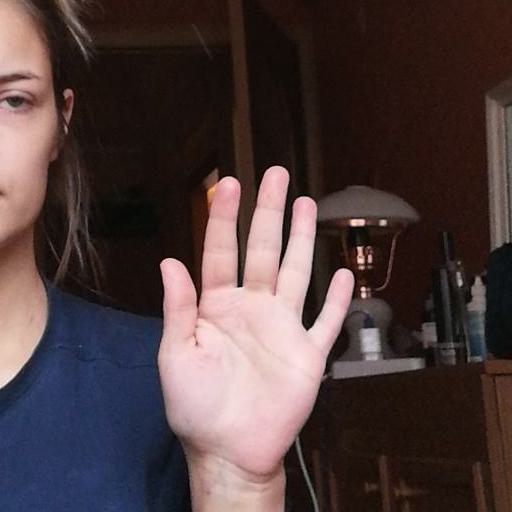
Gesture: palm